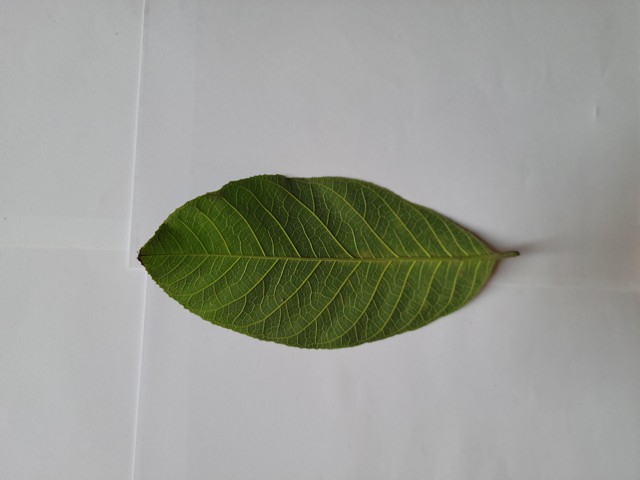
Plant: chapalish